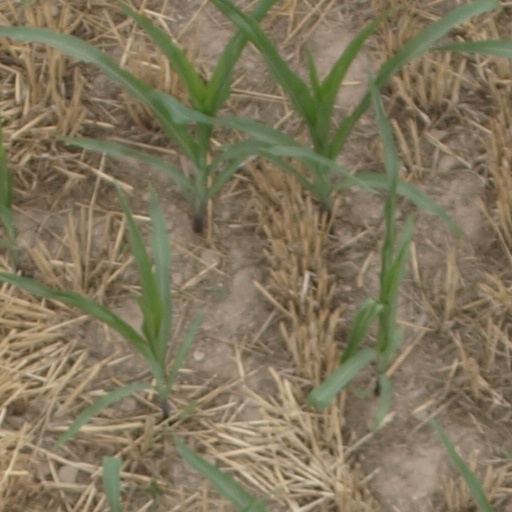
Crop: maize; corn